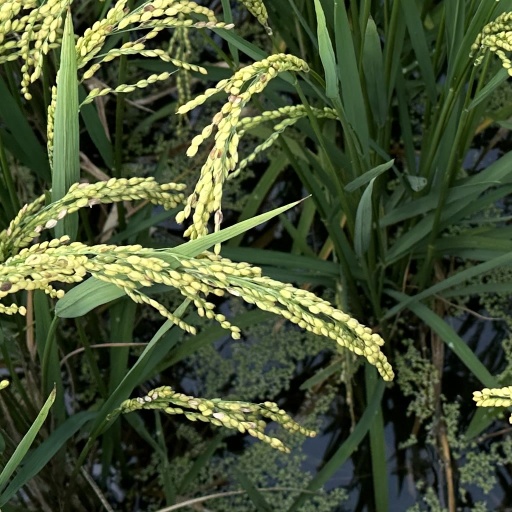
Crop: rice